American Jews in politics

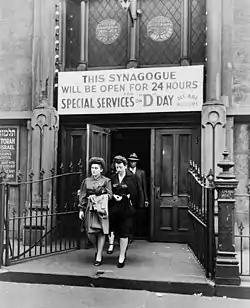
D-Day services at Congregation Emunath Israel on West 23rd Street New York City

For Congressional and Senate races, since 1968, American Jews have voted about 70–80% for Democrats; this support increased to 87% for Democratic House candidates during the 2006 elections. Currently, there are 9 Jews among the 100 U.S. Senators: 8 Democrats (Richard Blumenthal, Adam Schiff, Brian Schatz, Chuck Schumer, Ron Wyden, Jacky Rosen, Elissa Slotkin, and Jon Ossoff), and one of the Senate's two independents (Bernie Sanders, who caucuses with the Democrats as well).